Answer in natural language. Estimate the real world distances between objects in the image. Which object is closer to black colour l shaped countertop, Window or black tv? Choose between the following options: black tv or Window
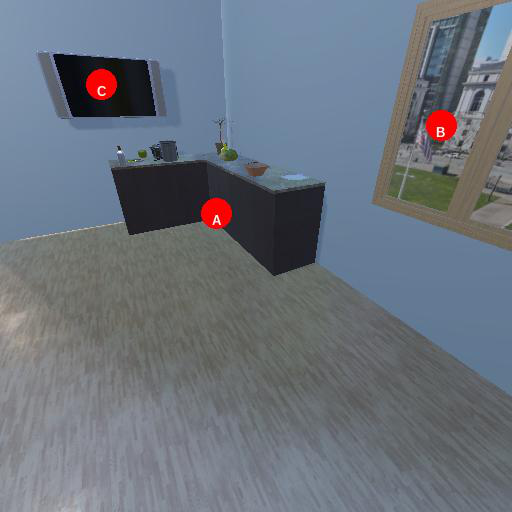
<answer>black tv</answer>